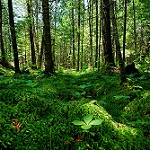
Label: forest